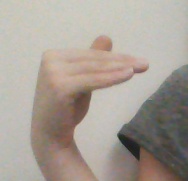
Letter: khaa